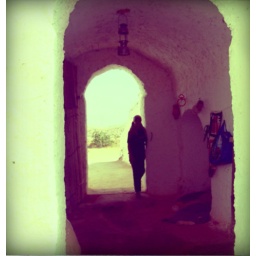
girl in the house